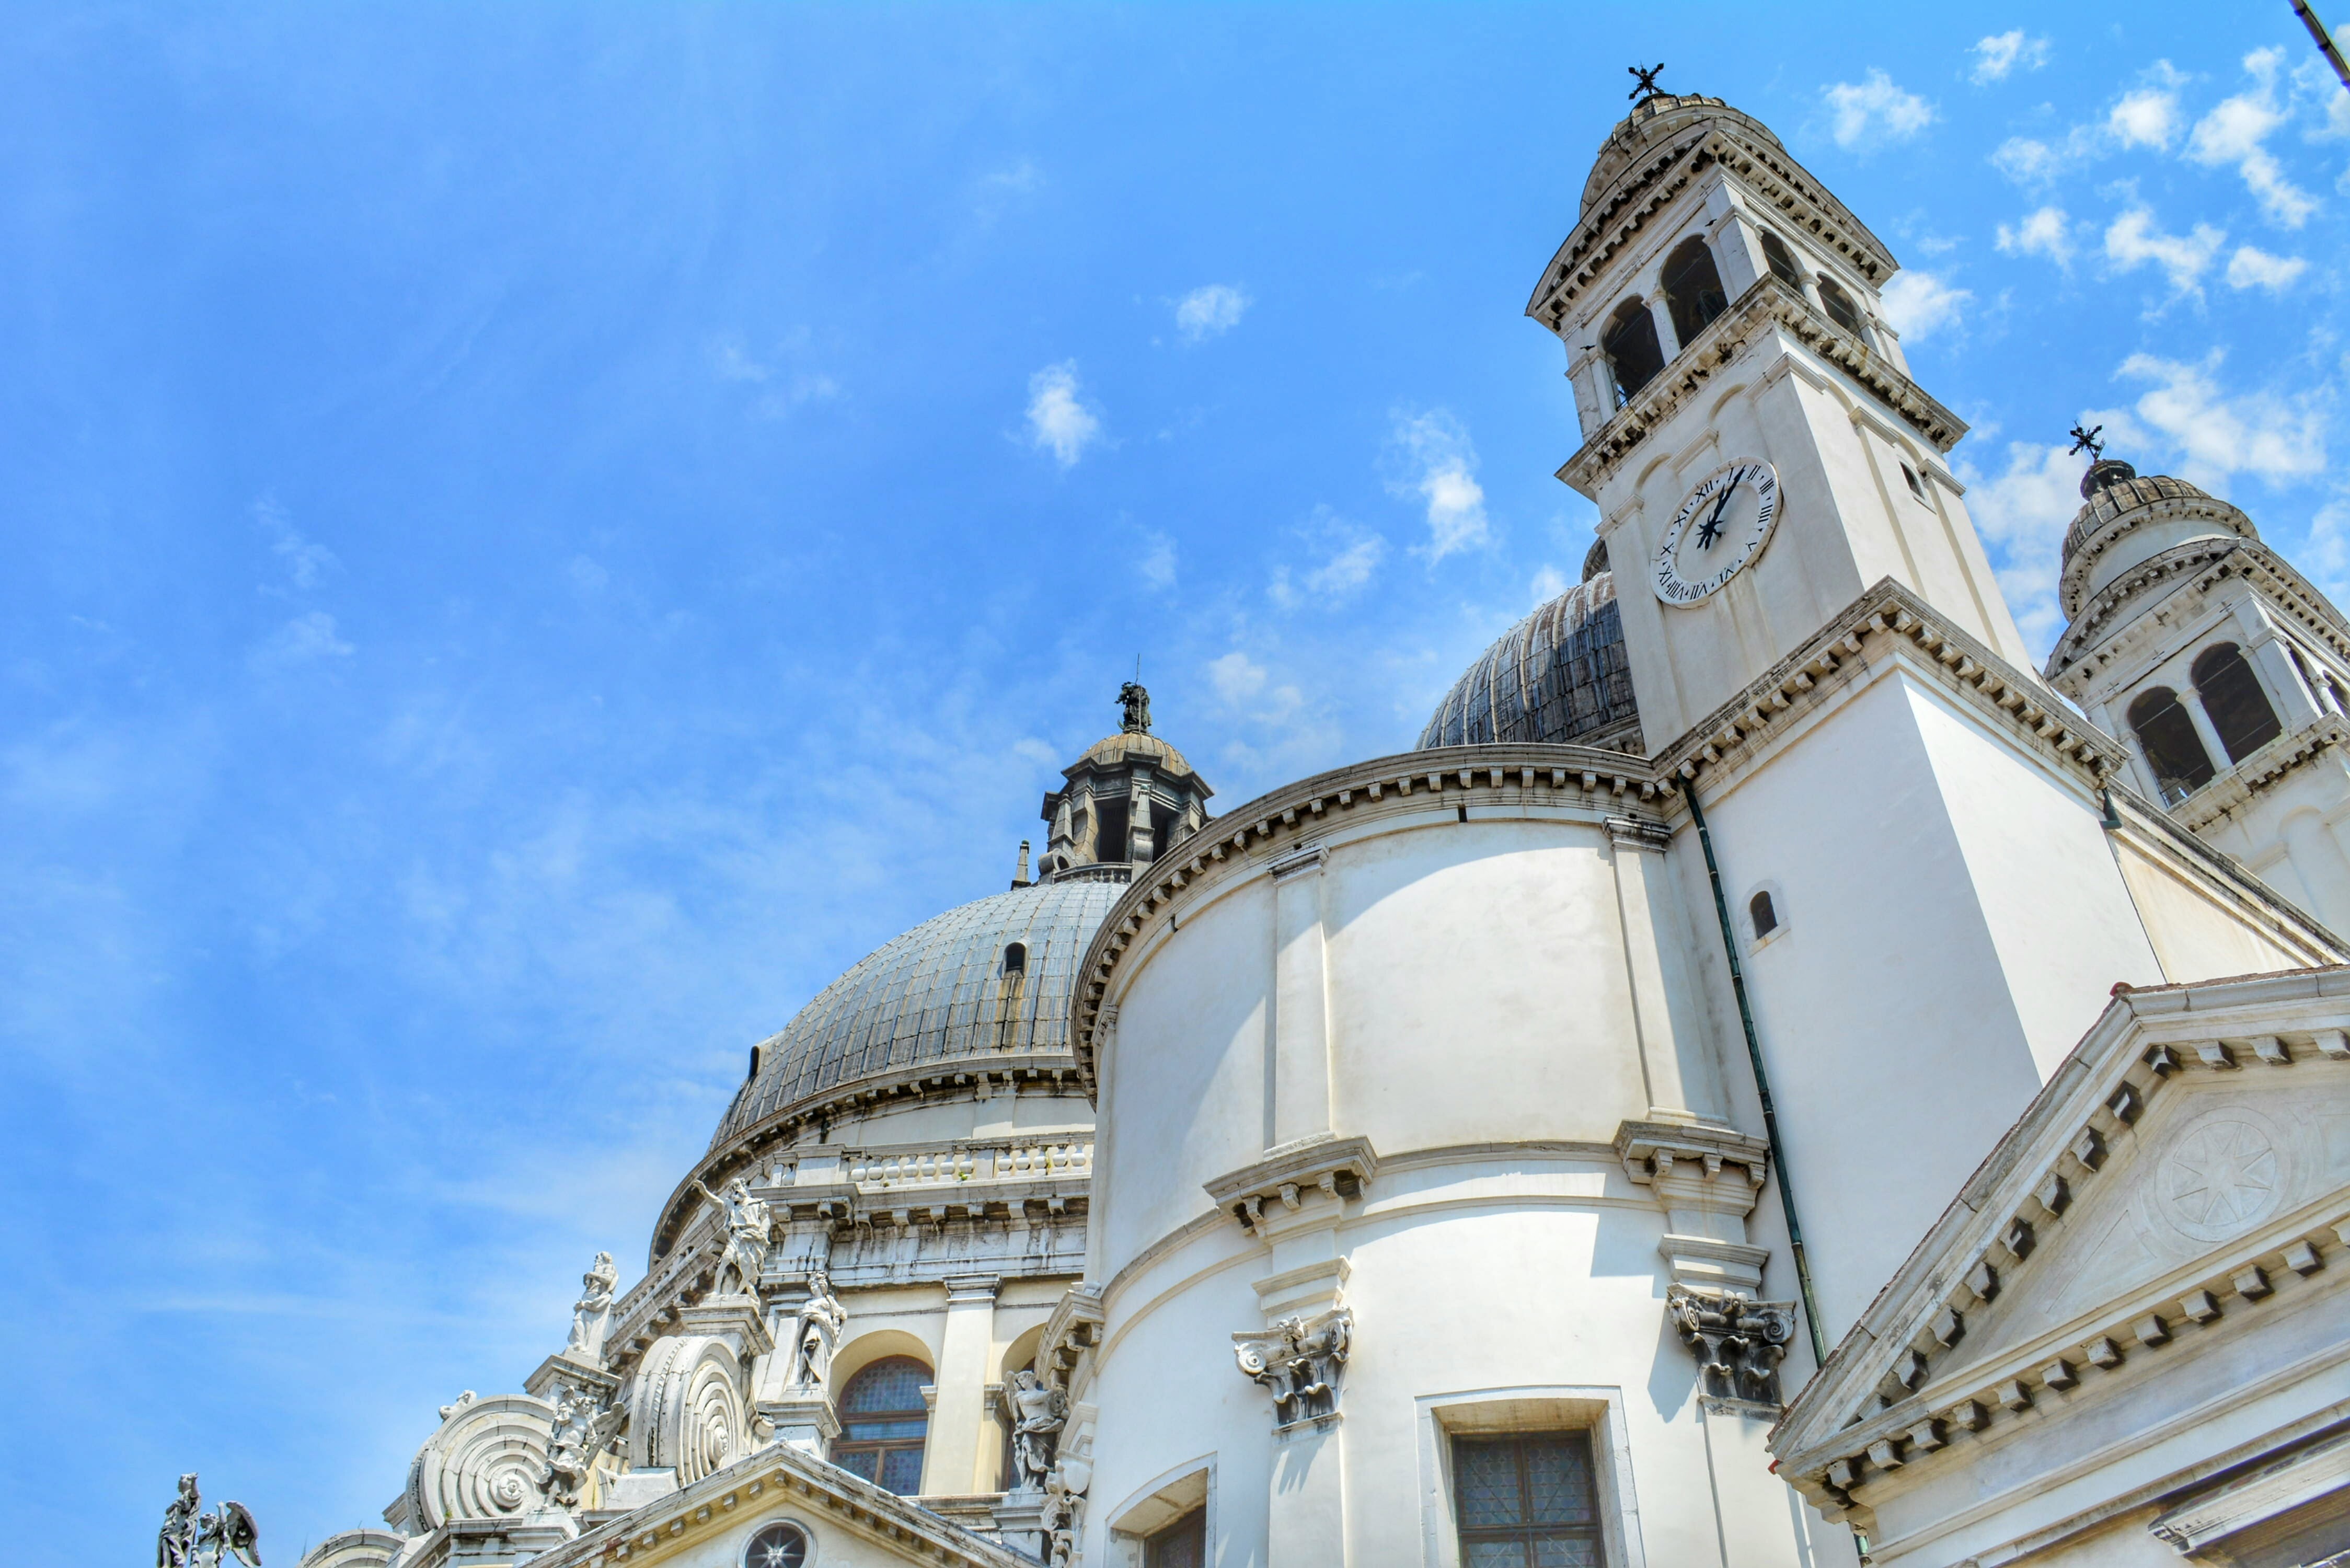
building, tower, landmark, facade, church, cathedral, tourism, place of worship, spire, dome